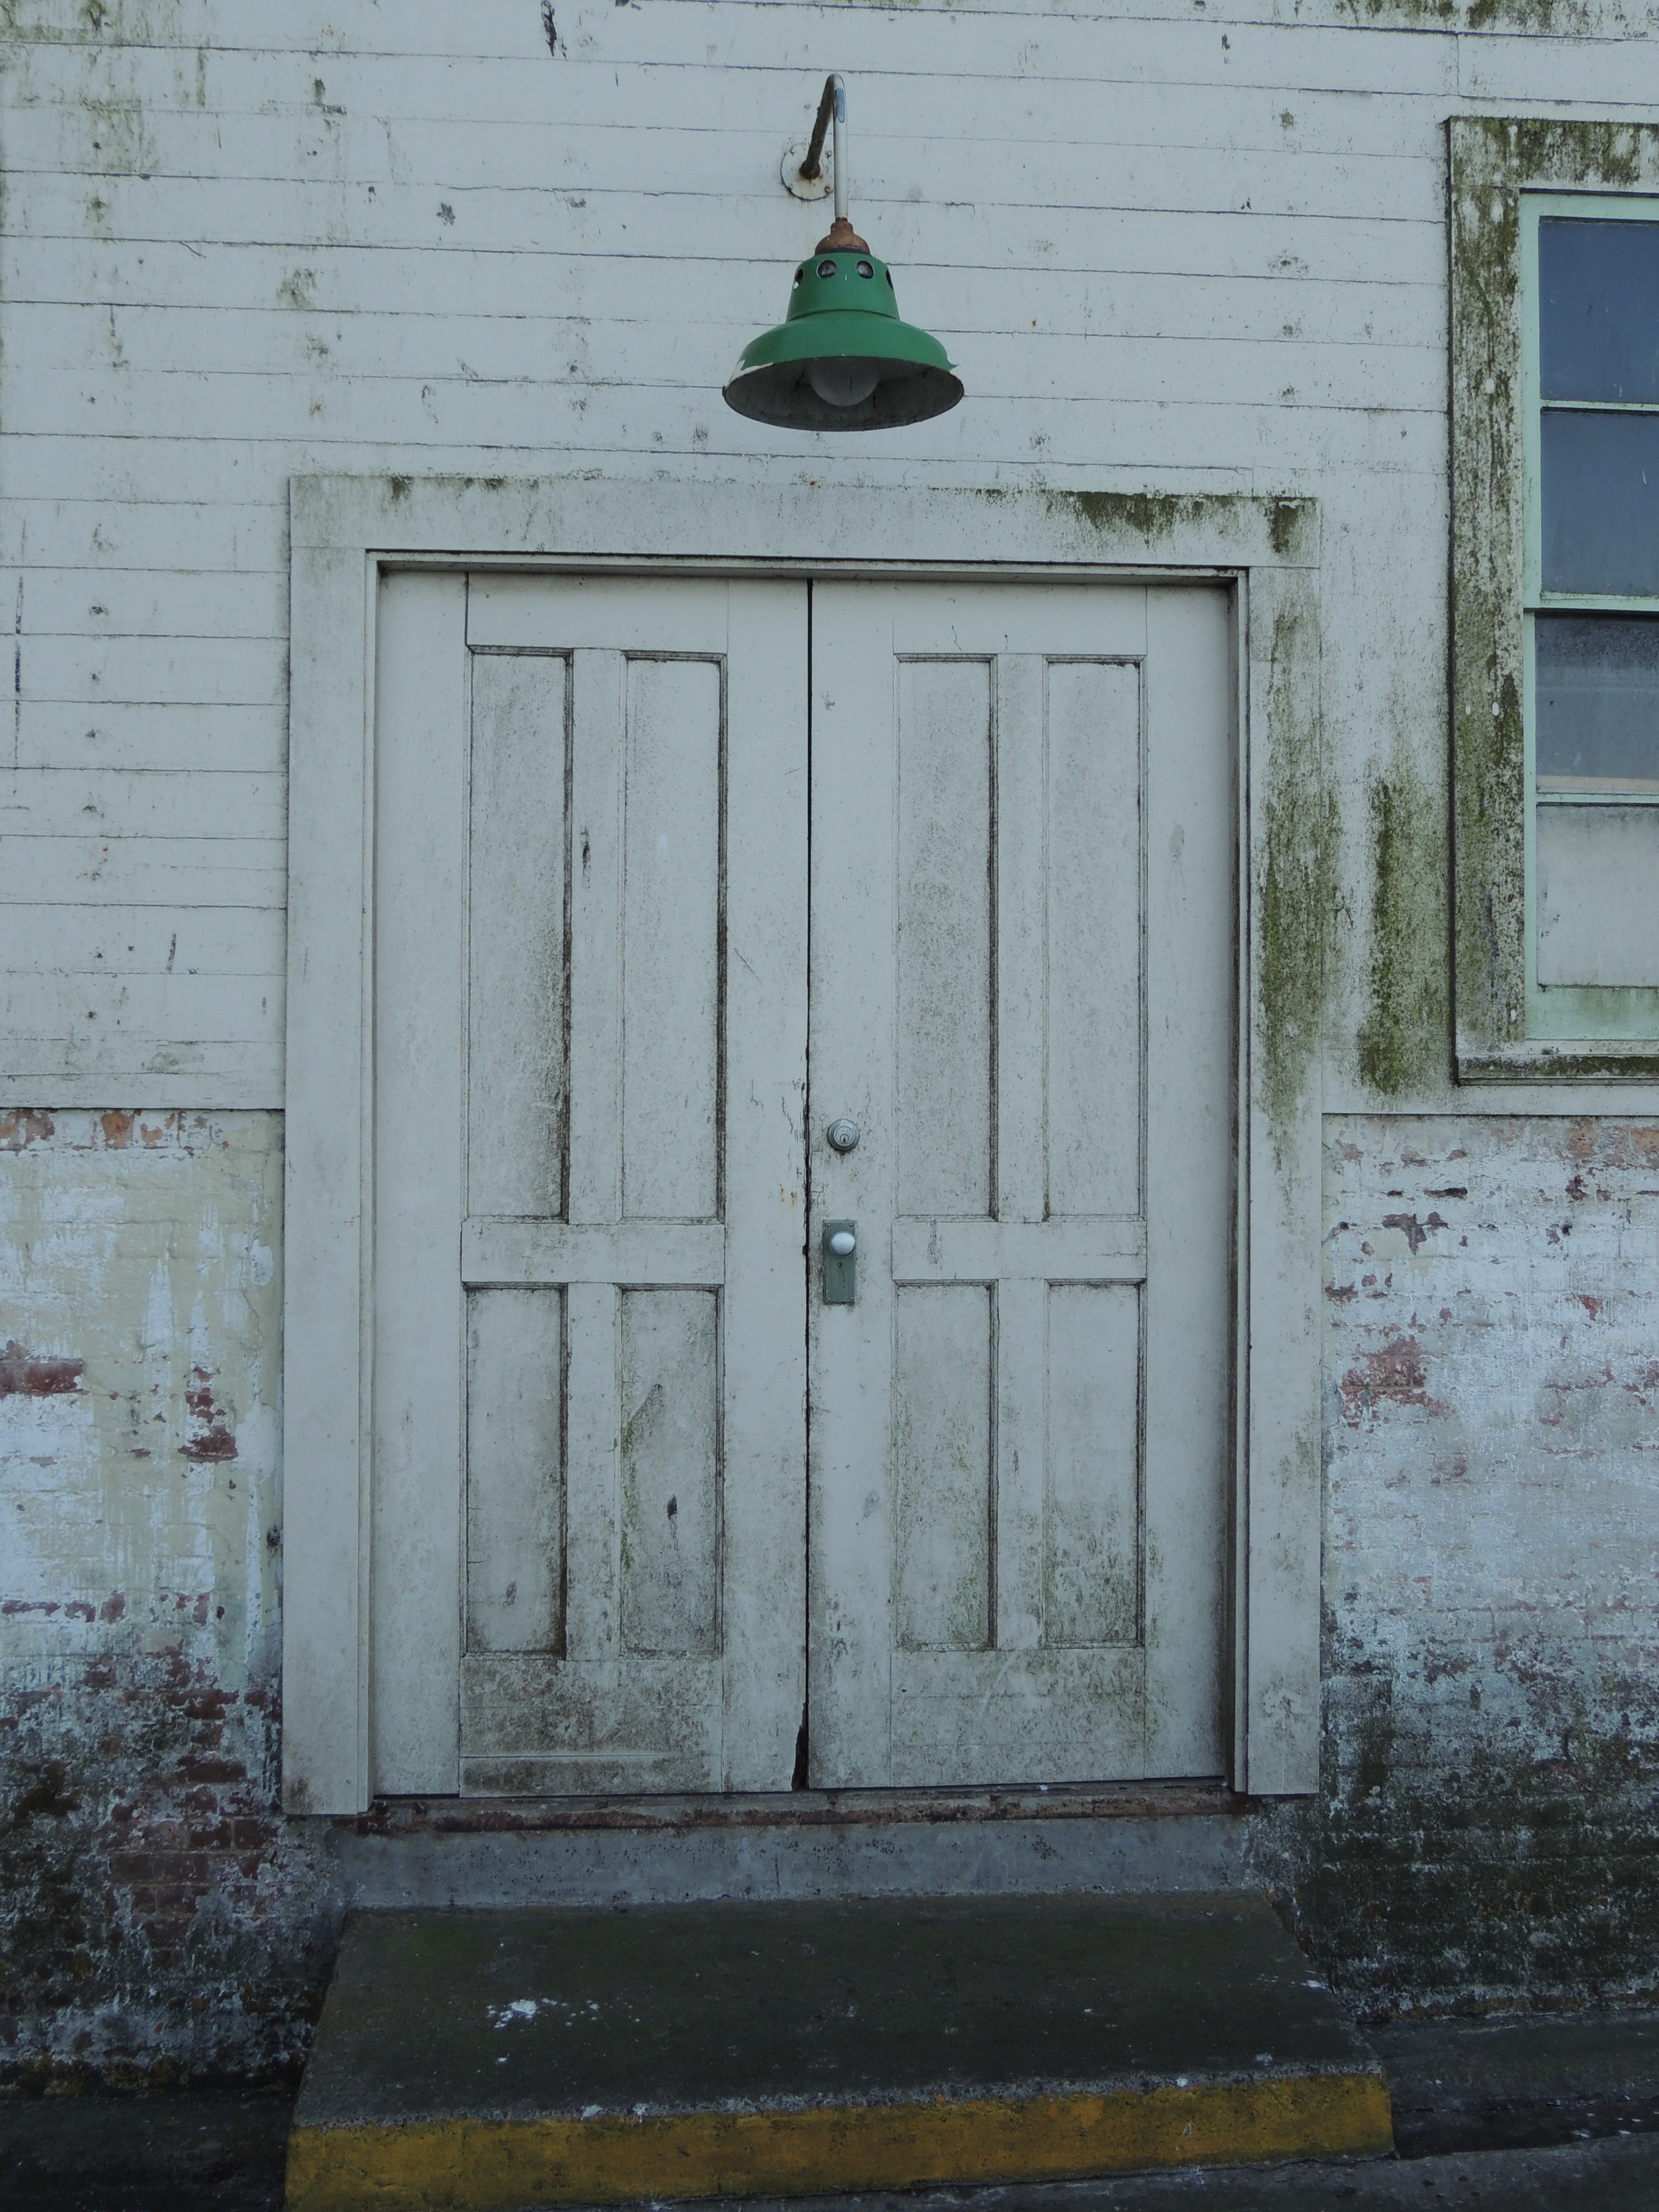
house, window, wall, facade, door